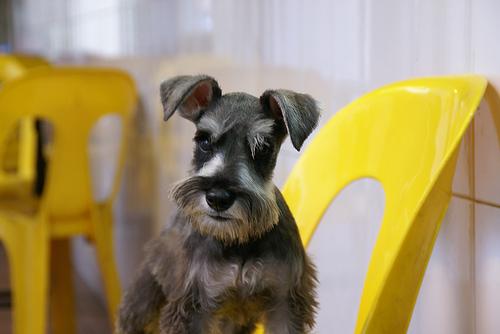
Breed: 2342-n000102-miniature_schnauzer